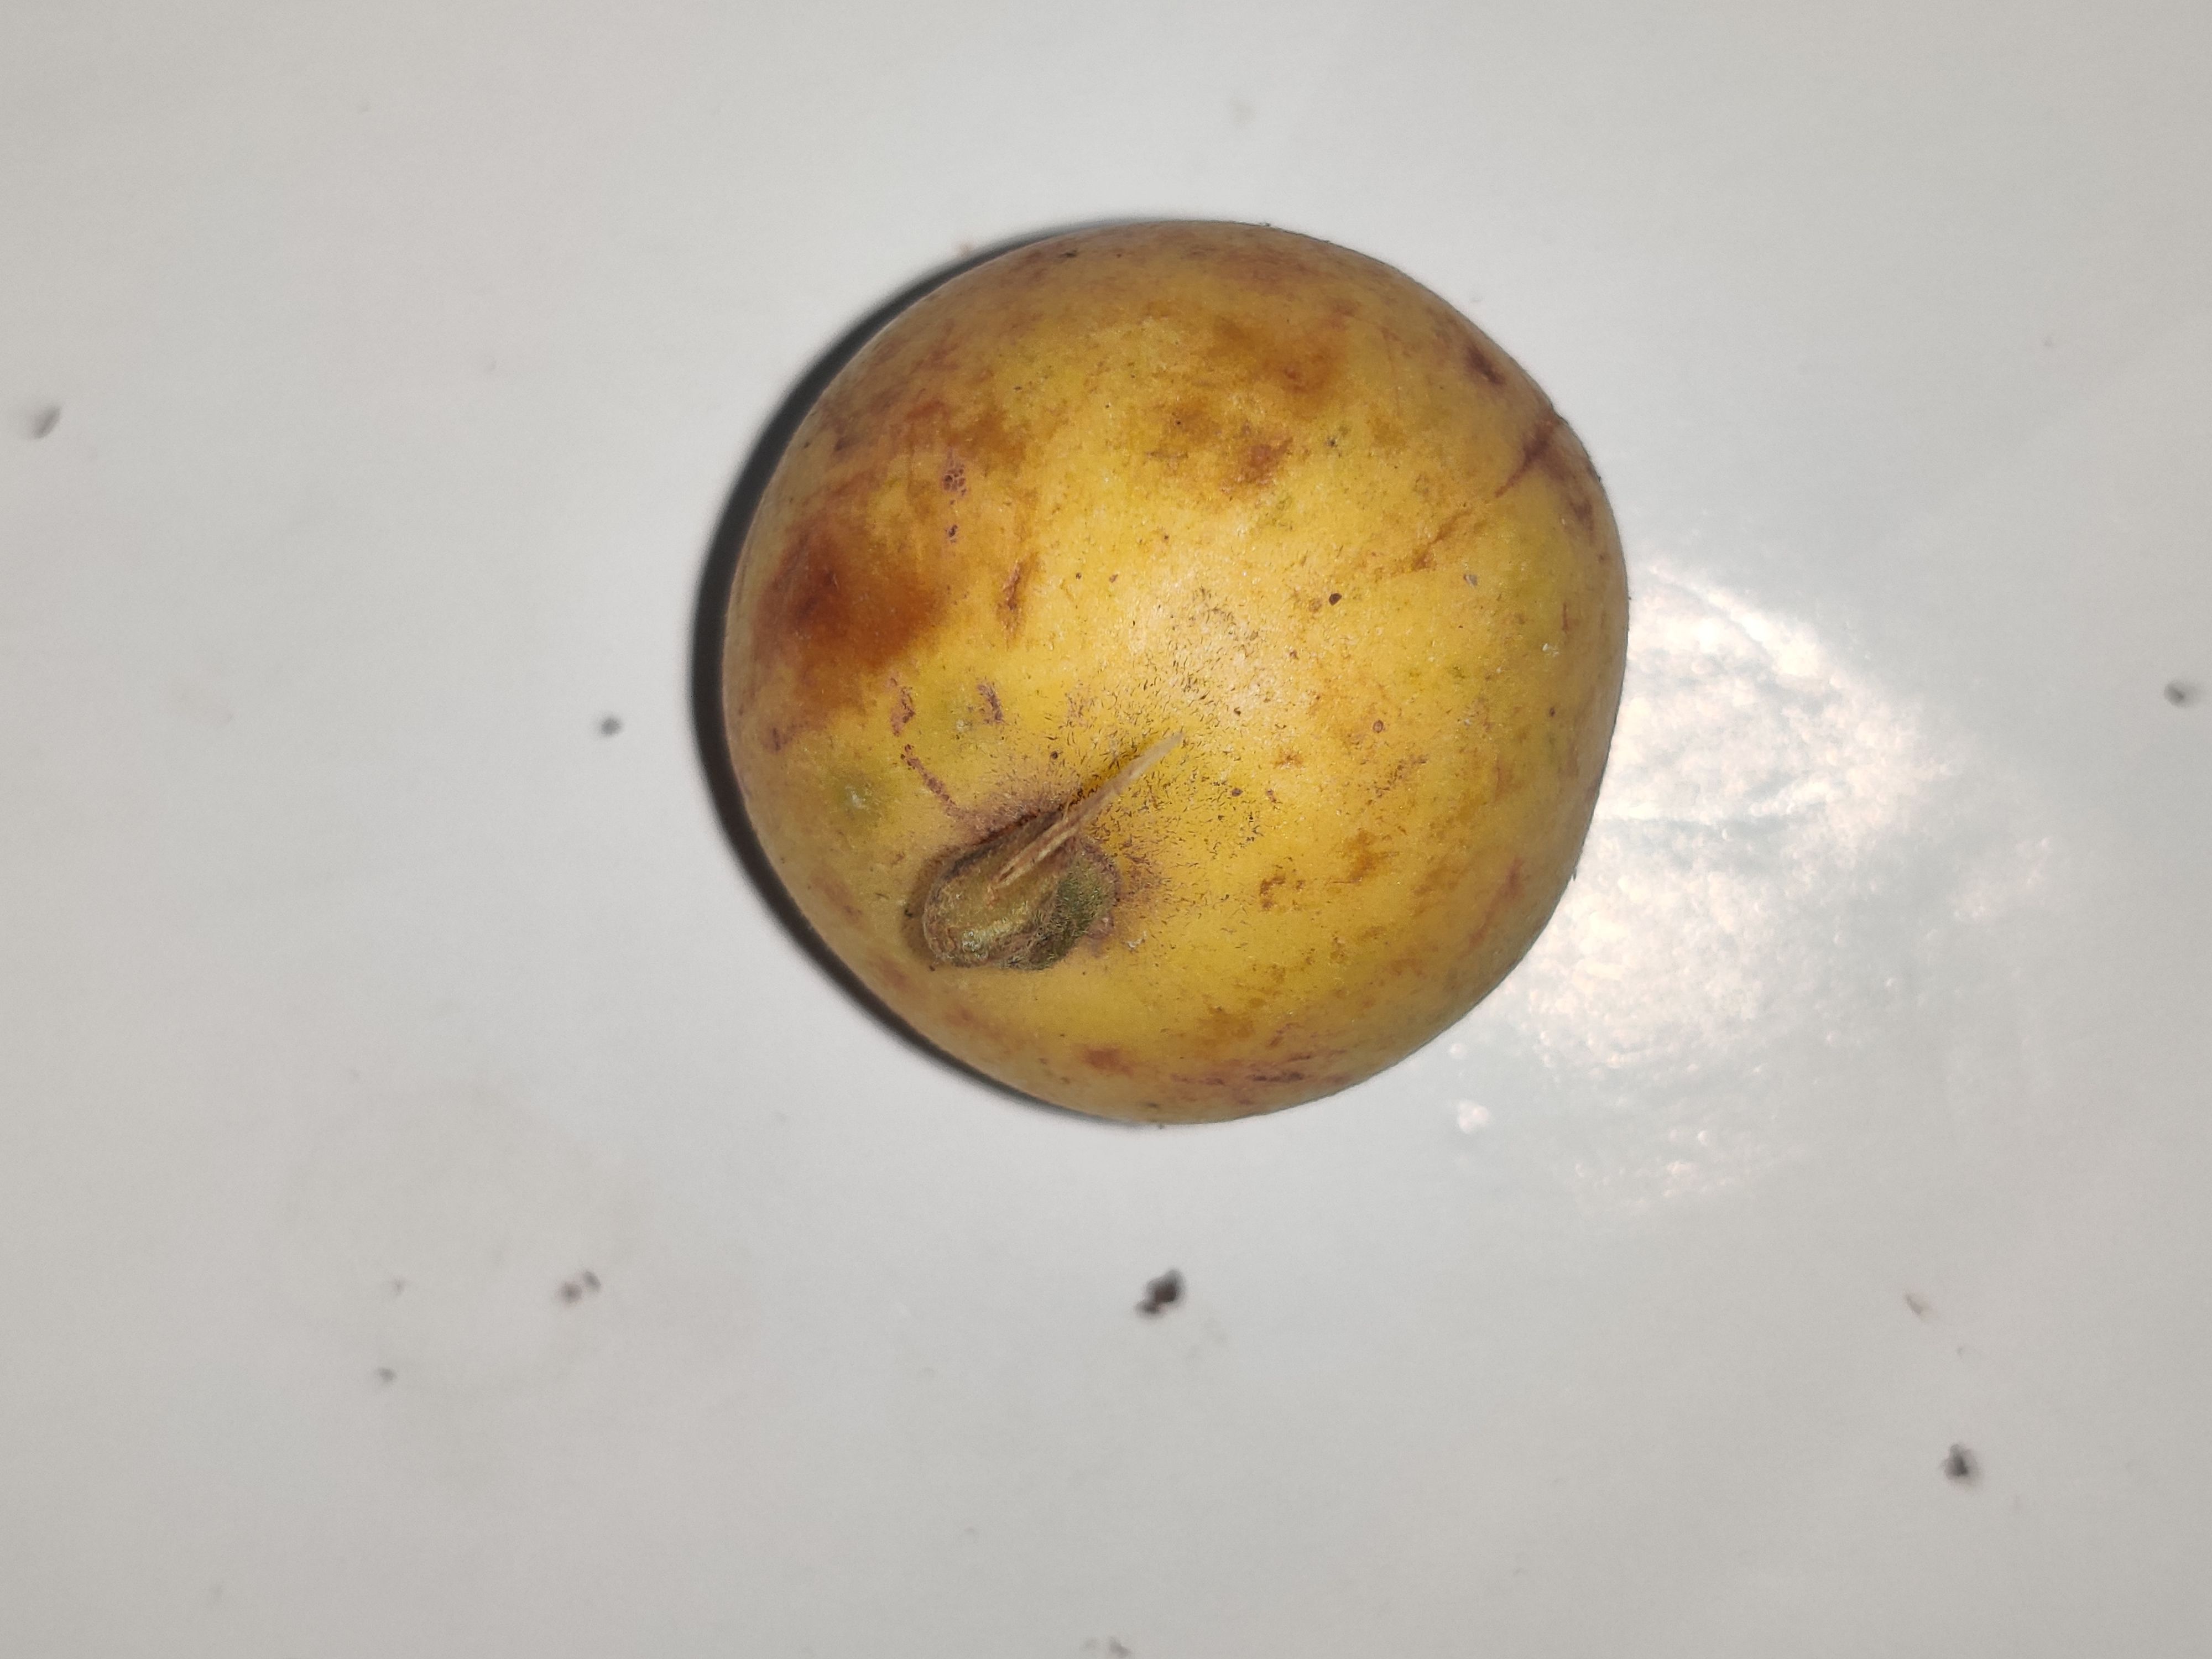
Fruit: burmese-grape
Grade: 1st-grade